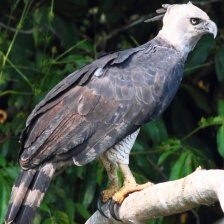
Species: HARPY EAGLE
Scientific name: HARPIA HARPYJA